Abinger

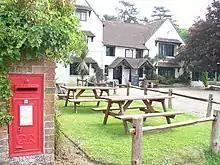
The Abinger Hatch

Sutton Abinger has a pub called The "Volunteer" and east in Abinger Common is the Scheduled Ancient Monument Motte "Castle" at Abinger Manor, the grade II listed manor itself and opposite St James Church are three-person stocks and a public house, the "Abinger Hatch", which dates from the 17th century, timber framed, clad in whitewashed brick with whitewashed render and with a green picnic area.